History of the Geelong Football Club

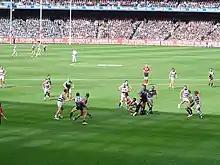
Geelong ending its 44-year premiership drought by beating Port Adelaide in the 2007 Grand Final

Geelong proceeded to defeat the Kangaroos and Collingwood in their qualifying and preliminary finals respectively, the latter being a close game with Collingwood threatening victory late in the match. Geelong ultimately won the match by five points.